New Wardour Castle

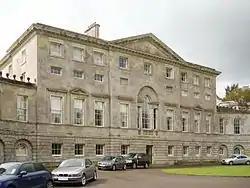
New Wardour Castle

New Wardour Castle is a Grade I listed English country house at Wardour, near Tisbury in Wiltshire, built for the Arundell family. The house is of Palladian style, designed by the architect James Paine, with additions by Giacomo Quarenghi, who was a principal architect of the Imperial Russian capital city, Saint Petersburg.